French invasion of Russia

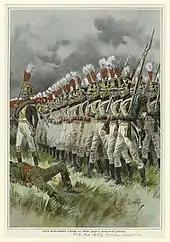
French attack by infantry

The invasion of Russia starkly highlights the pivotal role of logistics in military strategy, particularly in situations where the available terrain cannot sustain the large number of deployed troops. Napoleon meticulously prepared for supplying his army, significantly surpassing the logistical efforts of previous campaigns.